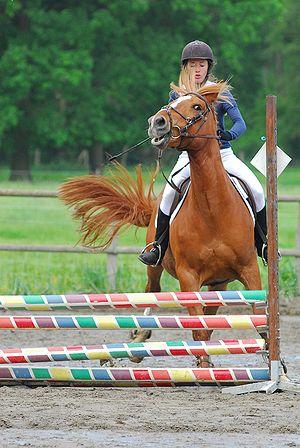
Refus sur le tour d'obstacle sur un concours complet
Le concours complet d'équitation est un sport équestre qui regroupe en une seule discipline trois épreuves bien distinctes : une épreuve de saut d'obstacles, une épreuve de dressage et une épreuve spécifique : le cross ou cross-country. Créée à l'origine pour tester les capacités des chevaux destinés aux forces armées, cette épreuve a évolué peu à peu pour devenir une discipline équestre à part entière. Souvent qualifié de triathlon équestre, le CCE demande, contrairement à d'autres disciplines, une polyvalence de la part du cheval comme de son cavalier.